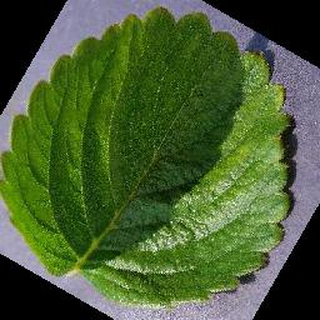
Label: healthy_strawberry